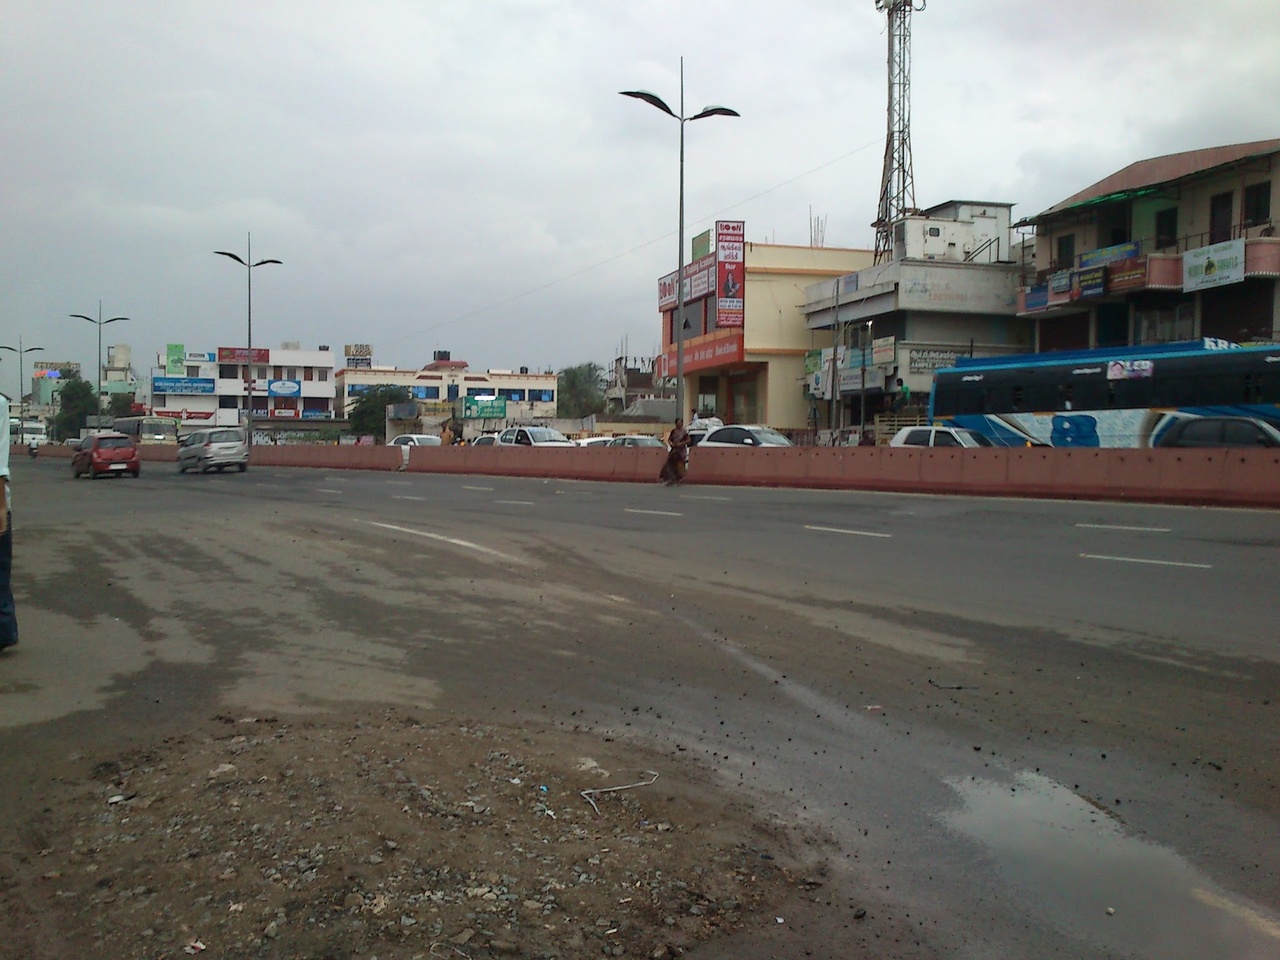
Sitra junction Coimbatore2